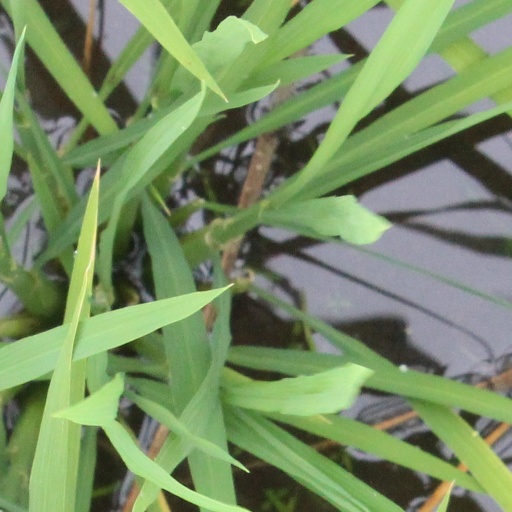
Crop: rice